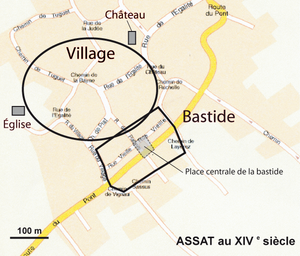
Assat est une commune française, située dans le département des Pyrénées-Atlantiques en région Nouvelle-Aquitaine.